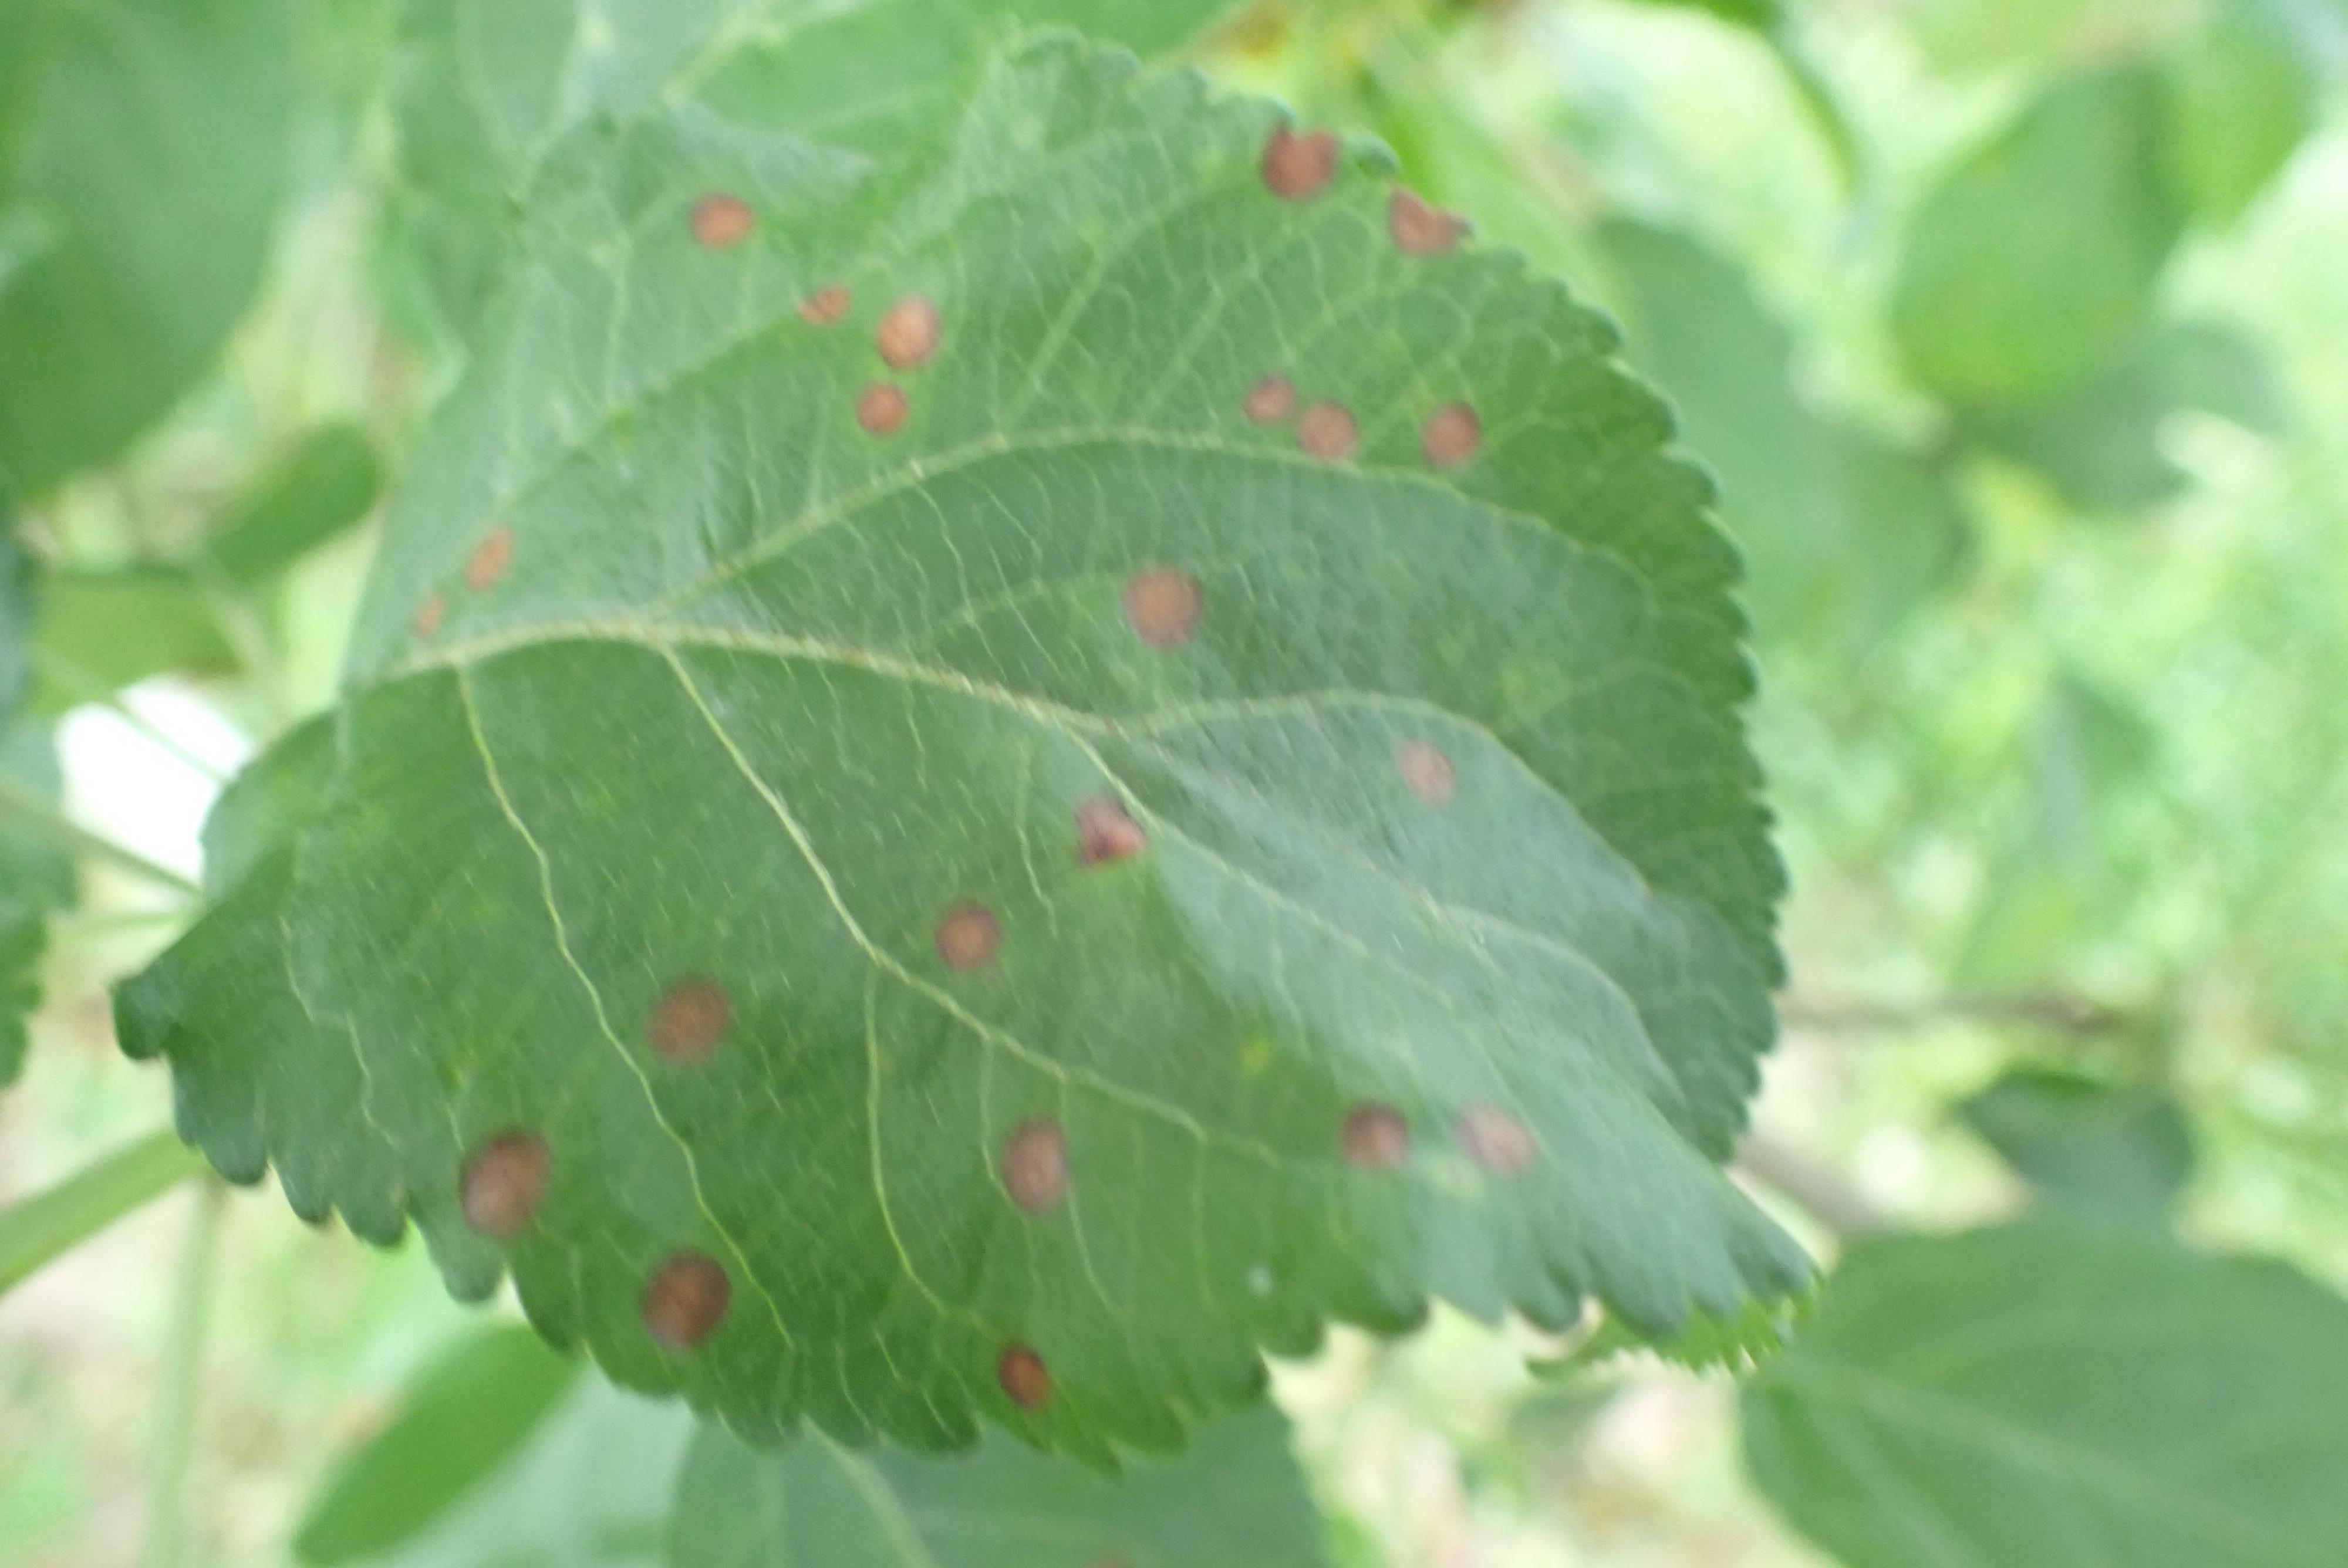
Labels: frog_eye_leaf_spot